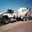
Label: truck